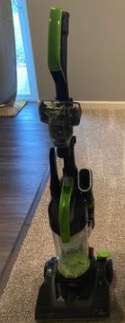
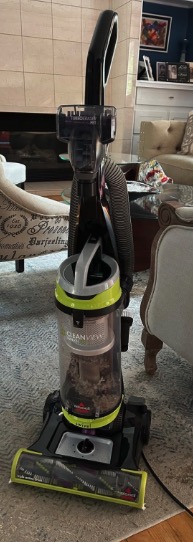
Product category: items_vacuum
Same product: no